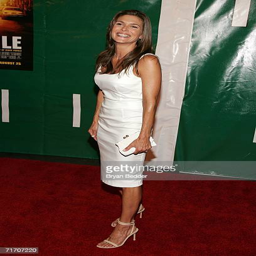
actor arrives at the premiere ofbiographical film